S. R. Bommai

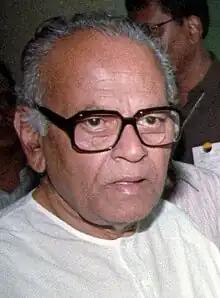

Somappa Rayappa Bommai (6 June 1924 – 10 October 2007) was an Indian Politician who was the 4th Chief Minister of Karnataka. He was also the Human Resource Development Minister in the United Front government from 1996 to 1998. He is widely remembered as the champion for the landmark judgment of the Supreme Court of India, "S. R. Bommai v. Union of India".